Death of Gabriel Granillo

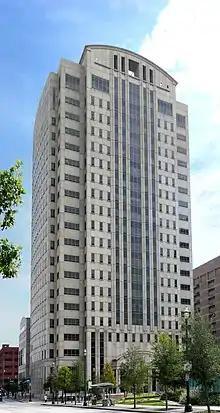
Harris County Criminal Courts Building in Downtown Houston

Benton underwent a murder trial in which she was tried as an adult, and she had the possibility of receiving probation or 5 years to life in prison. She was originally to be tried as a juvenile, and under that scenario she could have been sentenced to up to 40 years in prison, but Texas state district judge Pat Shelton transferred Benton to adult court, after the prosecutors petitioned to have Benton tried as an adult. She was transferred from the Harris County Juvenile Detention Center to an adult jail, but was allowed to post bail and stay under house arrest one week later.